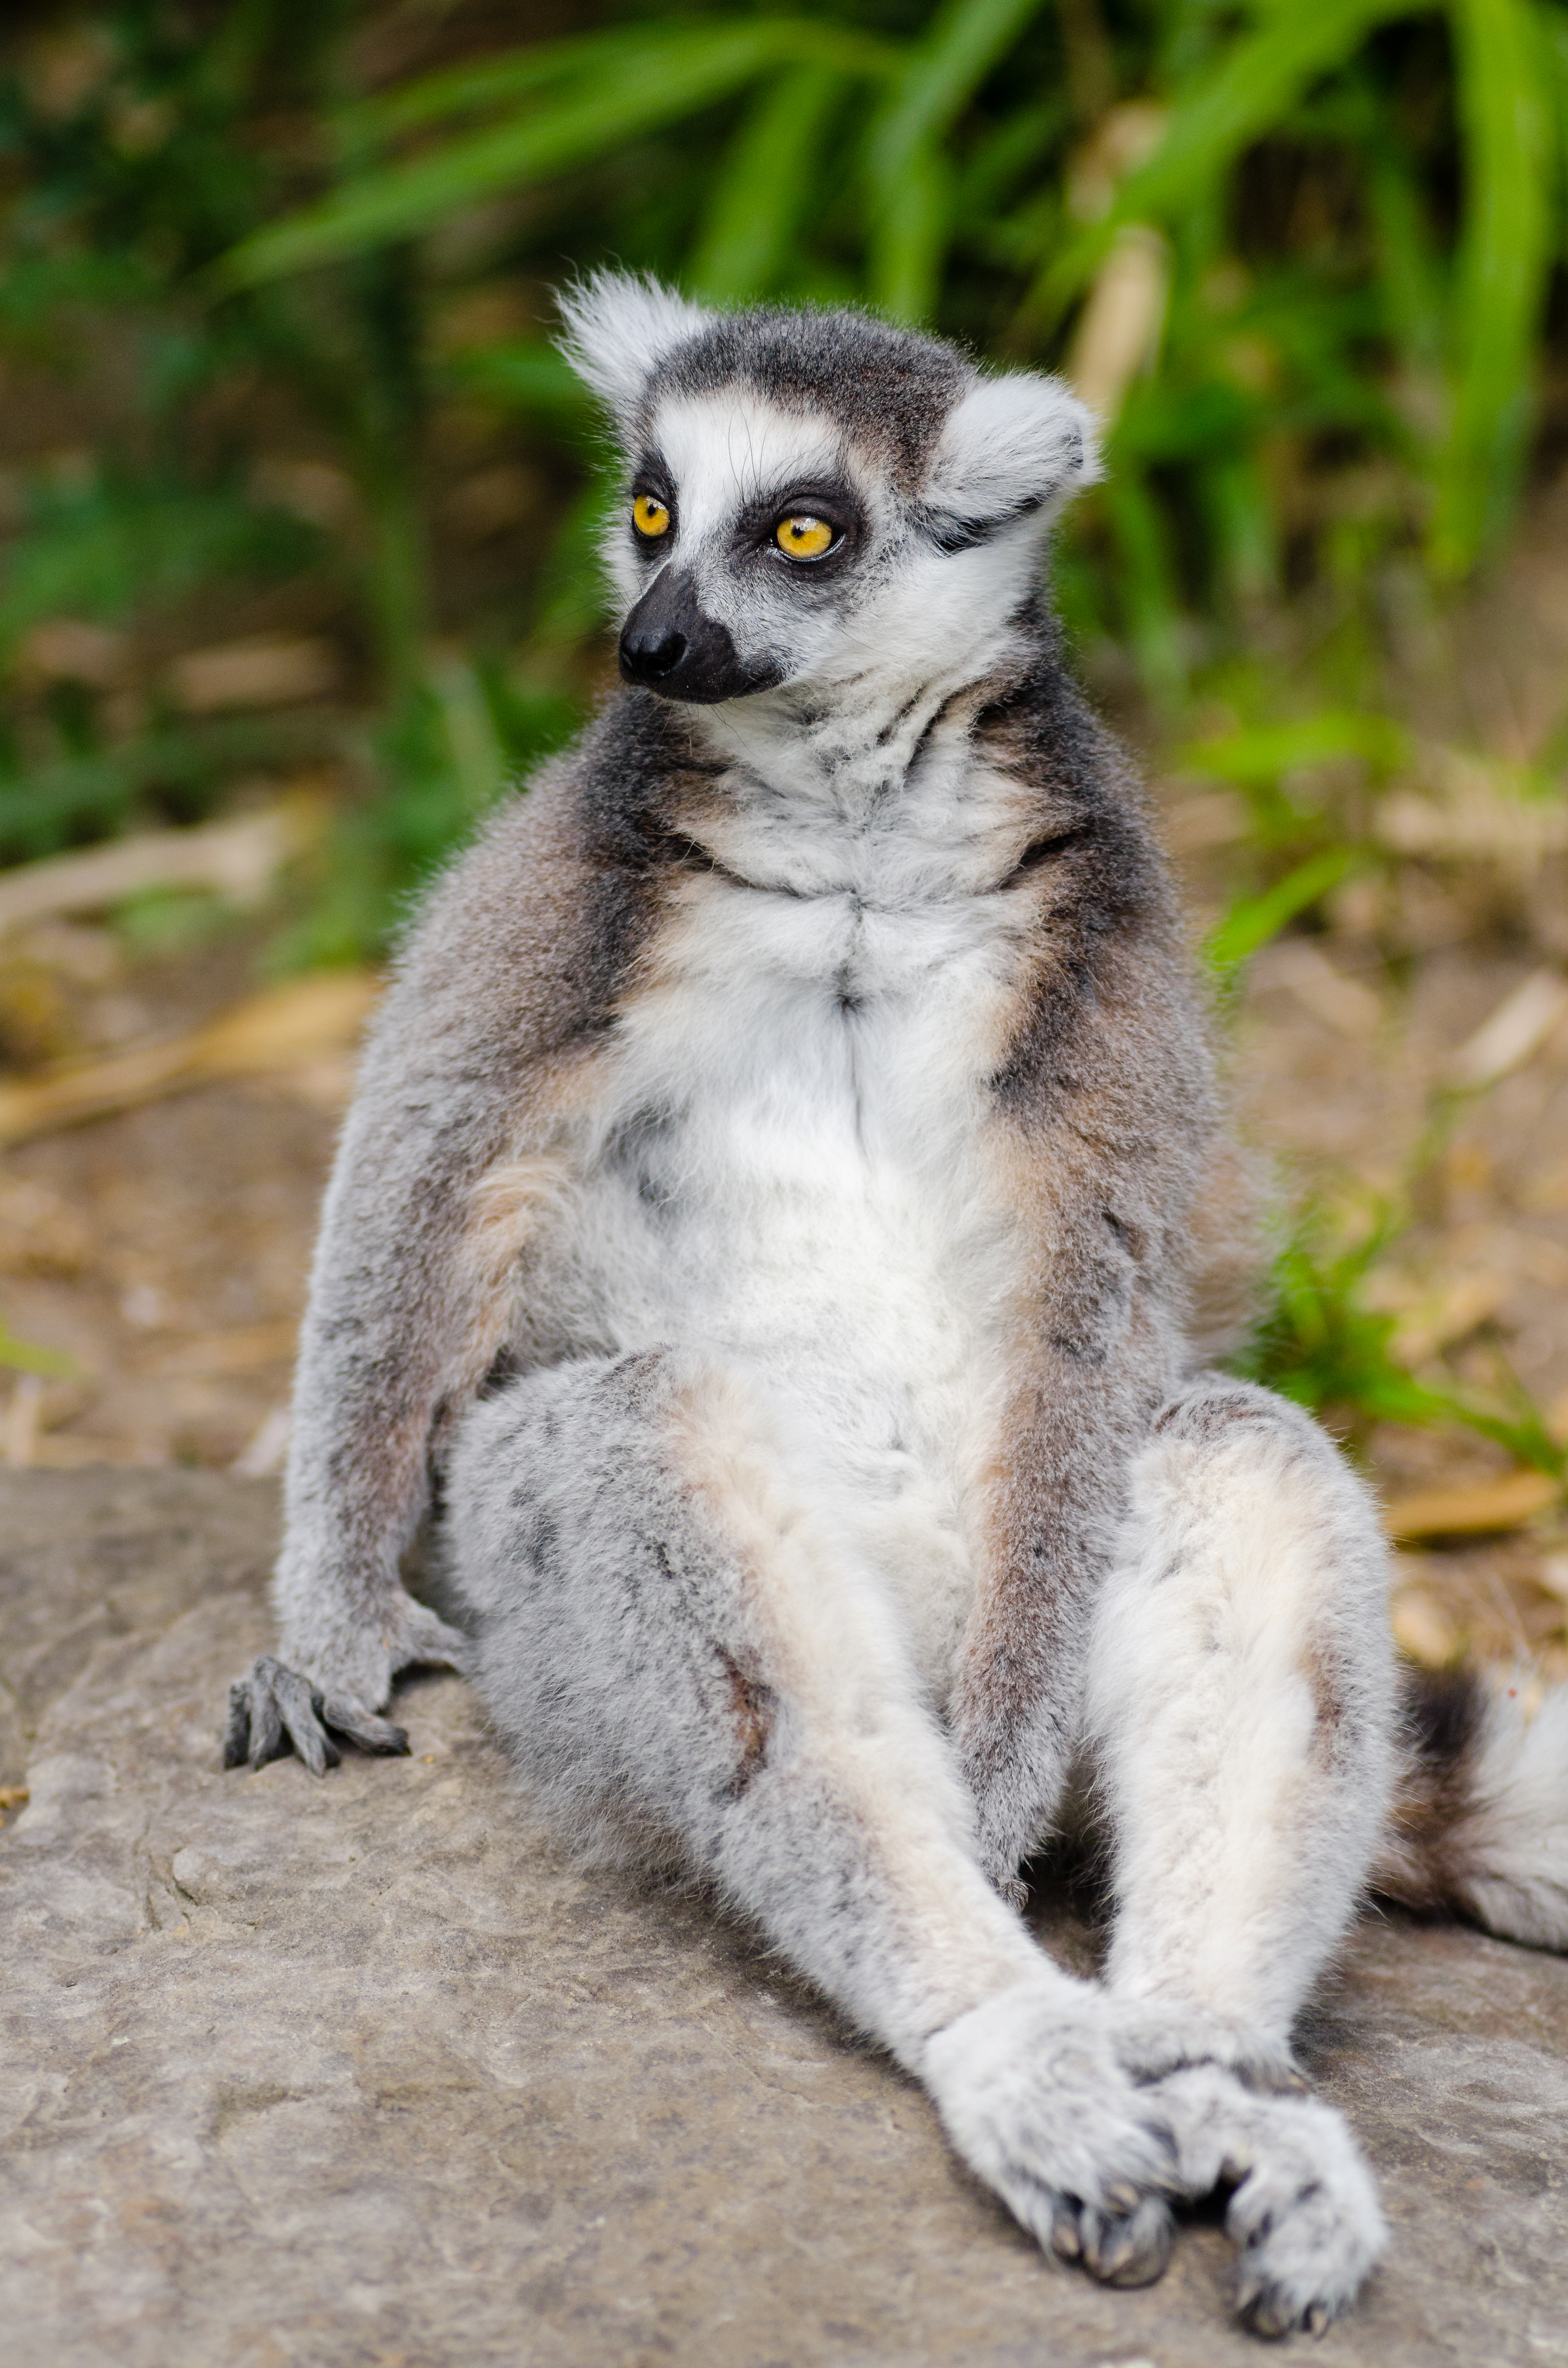
animal, wildlife, zoo, mammal, fauna, primate, madagascar, vertebrate, lemur